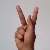
The image shows a hand gesture representing the letter 'K' in Indian Sign Language.